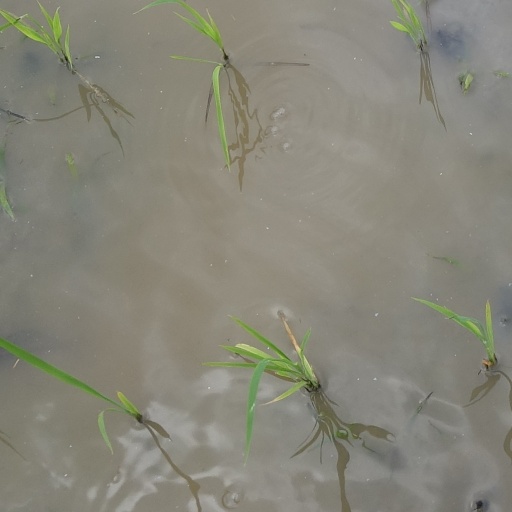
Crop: rice